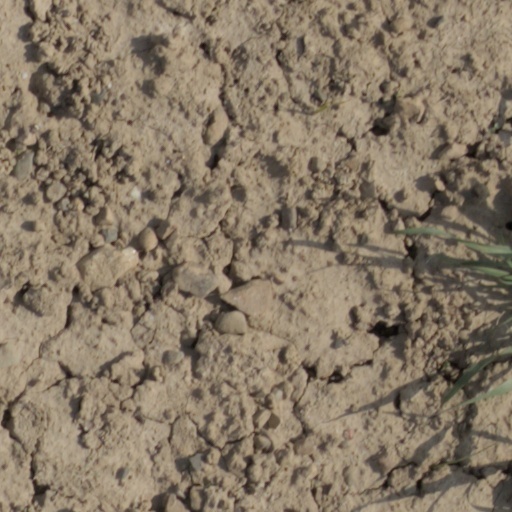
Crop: wheat